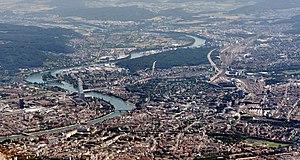
Bâle est une ville de Suisse. C'est la troisième ville la plus peuplée de Suisse après Zurich et Genève, et le chef-lieu du canton de Bâle-Ville. La commune de Bâle compte 177 654 habitants en 2019. Elle se situe dans le nord-ouest de la Suisse, où le Rhin se dirige vers le nord. Sur le plan politique, le gouvernement du canton est également l'organe exécutif de la ville de Bâle. Cette particularité existe depuis 1876.